Man of Sorrows (Geertgen tot Sint Jans)

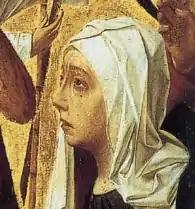
Detail showing Mary, mother of Jesus, with a tear on her cheek

The use of tears to denote grief was probably derived from Rogier, who fascinated by tears, refined a subtle formula for the depiction of crying, as can be seen especially his Madrid "Descent from the Cross" of c. 1435. Mary has a large tear pouring down her cheek, which art historian Moshe Barasch describes as "painted with subtle shadows to give it material substance, with reflections and a highlight to make it transparent and shiny", and compares its rendering to that of jewelry or glass.